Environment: real
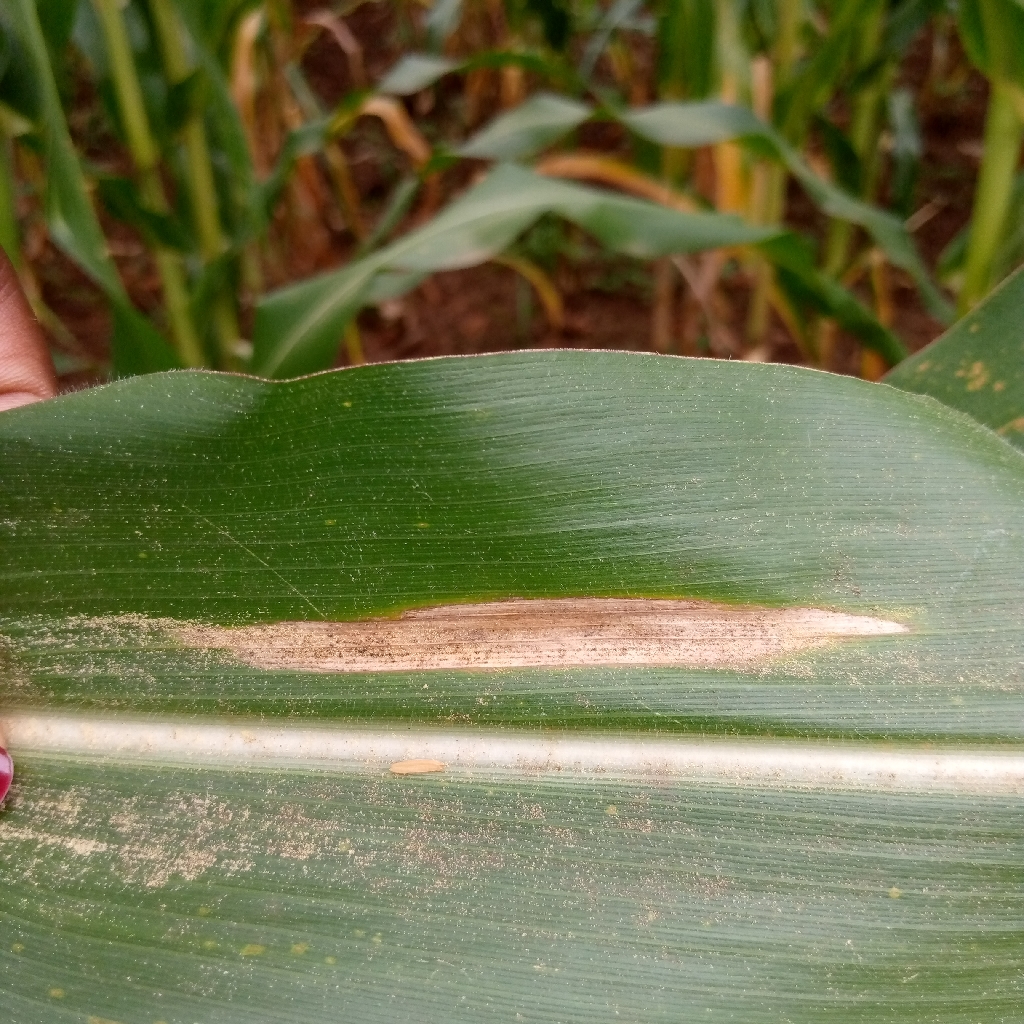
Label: northern_corn_leaf_blight